Monte Camulera

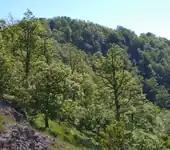
SW view

The mountain belongs to the comune of Murialdo and stands on the water divide between Bormida di Millesimo and Osiglietta valleys. The ridge branches from the main chain of the Alps close to Monte Settepani and, after Monte Camulera, ends at the confluence between Bormida and Osiglietta. The mountain slopes are shrouded by woods mainly of broad-leaved trees, but its topo is partially free of arboreal vegetation and offers an interesting panorama. Its topographic prominence is of 135 metres. The summit is marked by a summit cross with a summit register in a metal box fixed to its base.